Planter class

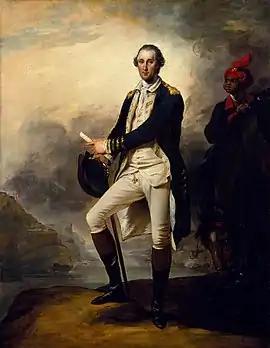
George Washington, member of the Virginia planter class, depicted in a 1780 portrait with his enslaved personal servant William Lee in the background.

John Rolfe, a settler from Jamestown, was the first colonist to grow tobacco in North America. He arrived in Virginia with tobacco seeds procured from an earlier voyage to Trinidad, and in 1612, he harvested his inaugural crop for sale on the European market. In the 17th century, the Chesapeake Bay area was immensely hospitable to tobacco cultivation. Ships annually hauled 1.5 million lb (680,000 kg) of tobacco out to the Bay by the 1630s and about 40 million lb (18 million kg) by the end of the century. Tobacco planters financed their operations with loans from London. When tobacco prices dropped precipitously in the 1750s, many plantations struggled to remain financially solvent. In an effort to combat financial ruin, planters pushed to increase crop yield or, with the depletion of soil nutrients, converted to growing other crops such as cotton or wheat.